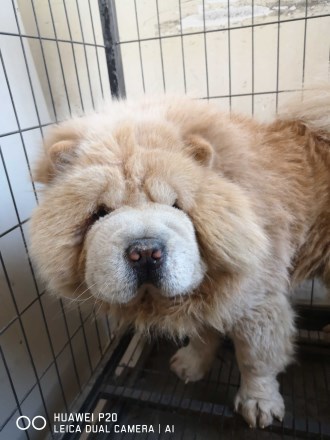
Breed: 329-n000119-chow